War of the Buttons (novel)

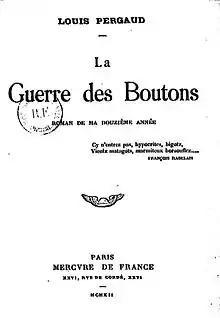
Title Page of 1912 Edition

La Guerre des boutons (Fr.) or The War of the Buttons, a novel of my twelfth year (complete title) is a French novel written by Louis Pergaud, from the French region of Franche-Comté, and published in 1912. It describes the "war" between two gangs from rival villages, Longeverne and Velrans, in the countryside of Franche-Comté. The author got his inspiration from the village of Landresse, where he taught for two years. The title comes from the goal of the war, to get as many buttons as possible from the opposing side by cutting them off shirts and trousers. For the most part, the story is told from the point of view of the children from Longeverne.